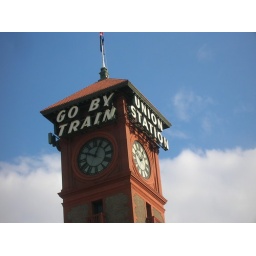
The tower on Union Station (the train station) in Portland.